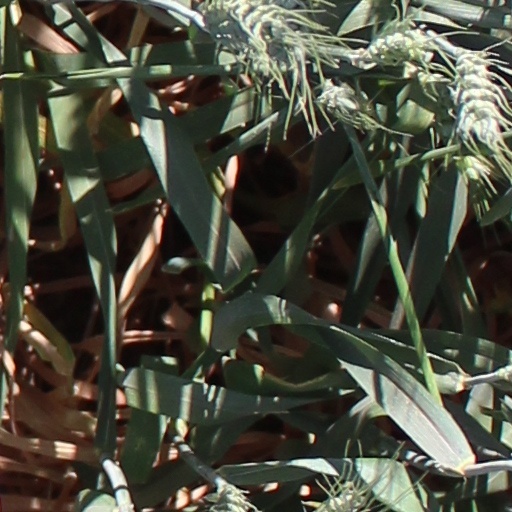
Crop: wheat